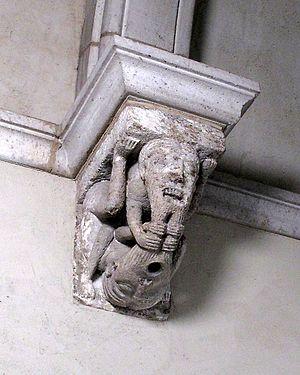
Corbel fron l'Abbaye de La Sauve-Majeure Español: Canecillo medieval procedente de la abadía La Sauve-Majeure (Francia), actualmente en el Museo Metropolitano de Arte de Nueva York, mostrando a dos hombres tirándose de las barbas. Las barbas partidas, al estilo sirio/copto/irlandés, eran características de los perfectos cátaros y tirarse de la barba se convirtió en algunos casos en una representación de la masturbación. Some Romanesque Beard-pullers (in english). Satan in the groin. Retrieved on 2015-5-3.
L'abbaye de la Sauve-Majeure est un ancien monastère de l'ordre de Saint-Benoît situé sur le territoire de la commune de La Sauve, dans le département de la Gironde en Aquitaine.
L'iconographie des modillons romans décrit les modillons recensés par les nombreuses études consacrées à l'art roman ; ils sont essentiellement visibles à l'extérieur des églises de l'Arc atlantique allant du nord-ouest de l'Espagne à l'Angleterre et l'Irlande, en passant par l'Aquitaine, la région Poitou-Charentes, le Maine et la Normandie.